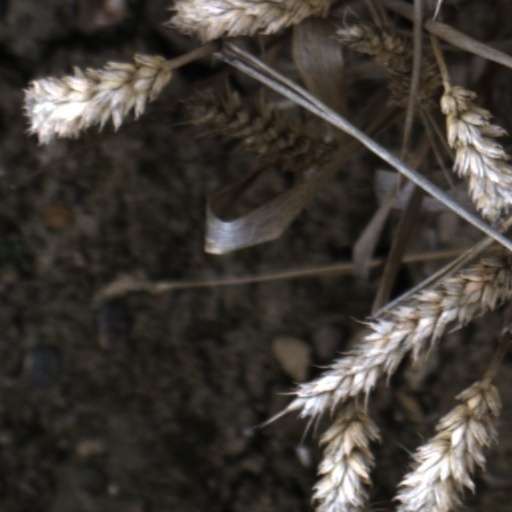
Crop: wheat